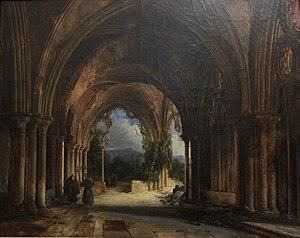
Moines dans une église gothique en ruines de Charles-Caïus Renoux, 1828